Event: Nepal Earthquake
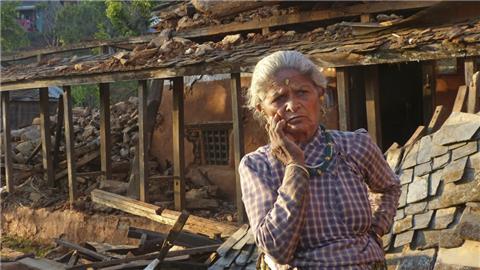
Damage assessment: damage